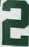
Number: 2